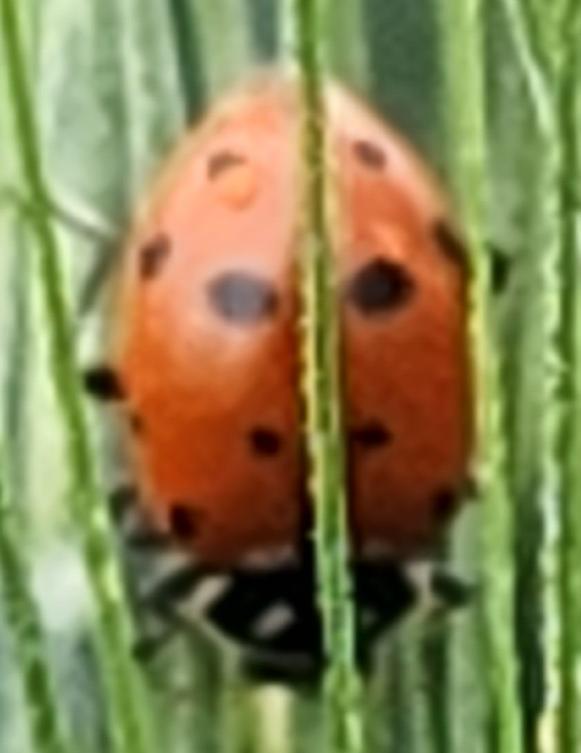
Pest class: predators